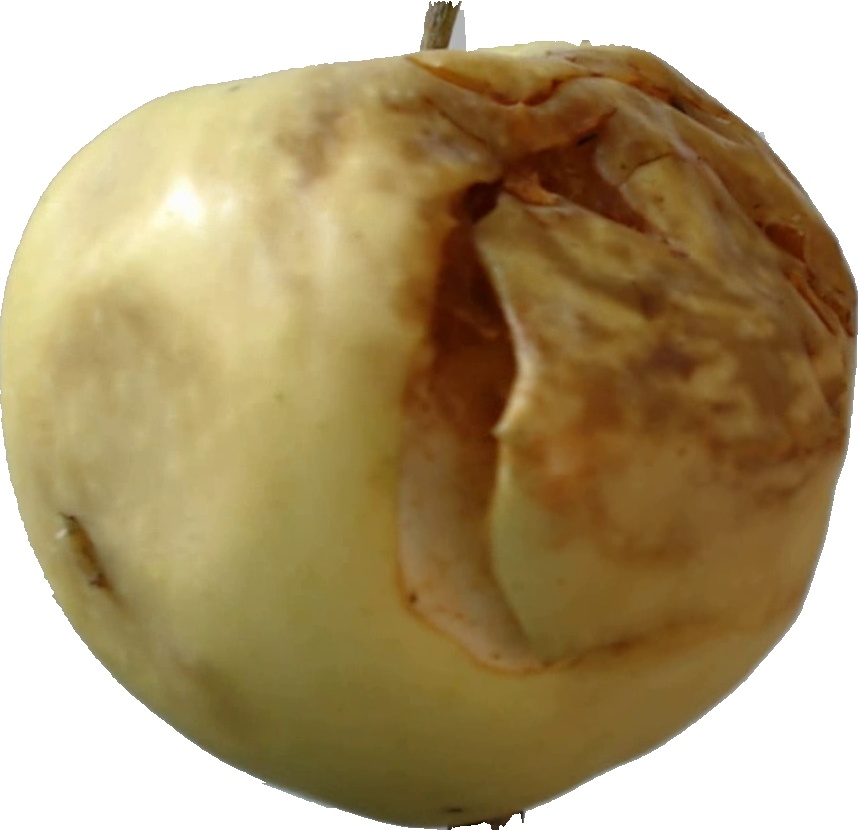
Label: apple_hit_1